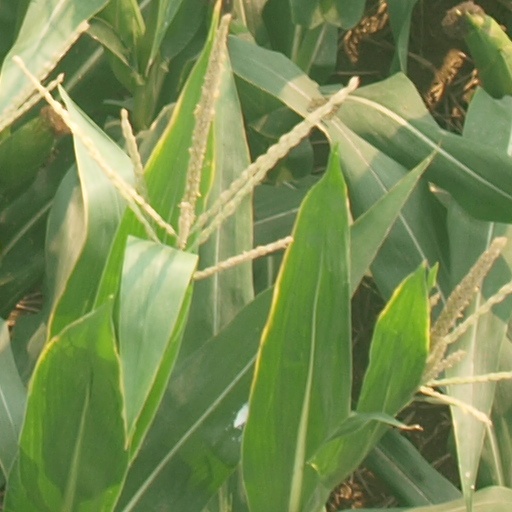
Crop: maize; corn